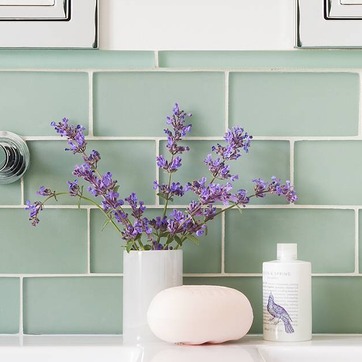
Material: foliage